Pomonok, Queens

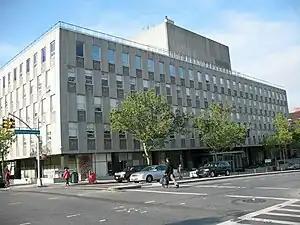
The Electchester Local 3 Union Building in October 2007

Pomonok is part of Queens Community District 8. The area’s ZIP codes are 11365 and 11367. Pomonok is also patrolled by the 107th Precinct of the New York City Police Department.